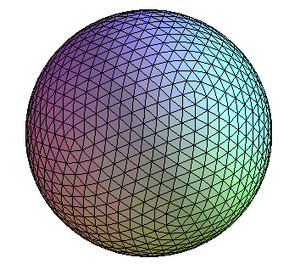
grande géode
La Géode est un bâtiment de type dôme géodésique, proche d'une sphère, situé dans le parc de la Villette, dans le 19ᵉ arrondissement de Paris, inauguré en 1985.
En géométrie, il existe plusieurs façons de mettre les polyèdres en dualité. Dans chaque cas, à tout polyèdre est associé un polyèdre appelé dual du premier, de telle sorte que
En mathématiques, une géode est un polyèdre convexe inscrit dans une sphère dont il réalise une approximation. Malgré les apparences, et sauf exceptions, ses faces ne sont pas rigoureusement identiques, et ses arêtes n’ont pas toutes la même longueur. Ces solides sont utilisés comme modèles pour certaines constructions architecturales : les dômes géodésiques.